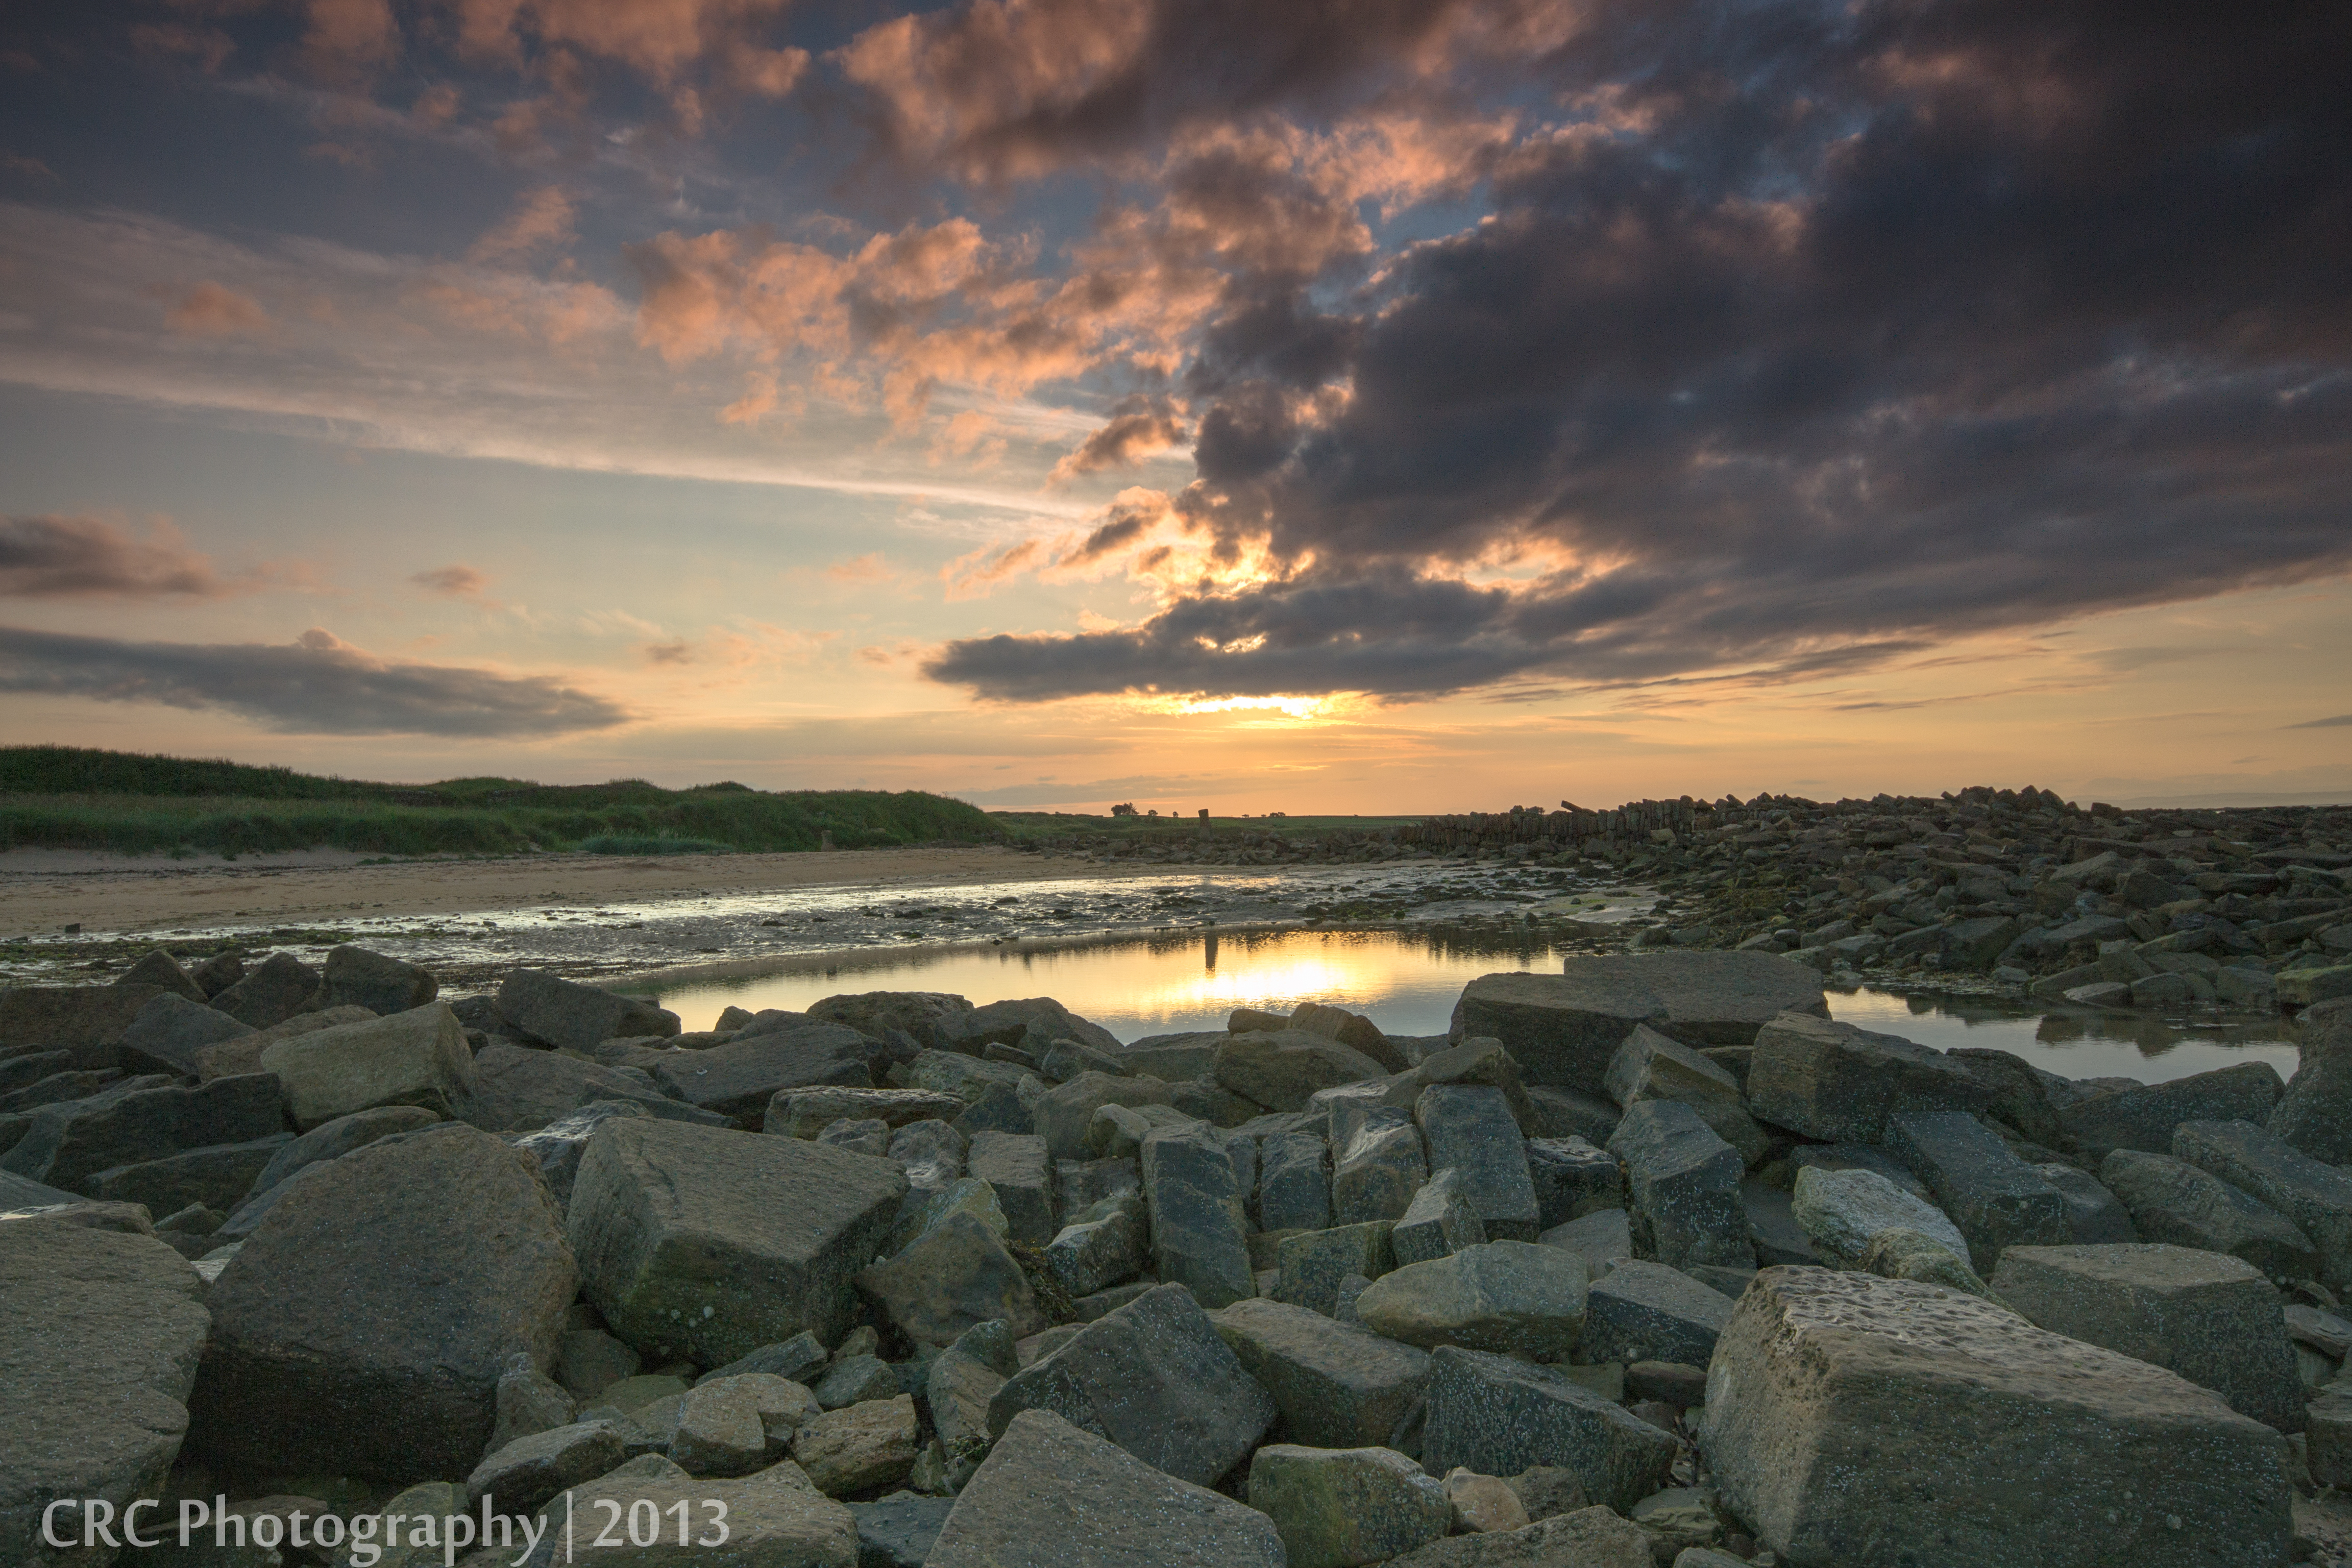
beach, sea, coast, water, sand, rock, ocean, horizon, cloud, sky, sun, sunrise, sunset, sunlight, morning, shore, wave, dawn, dusk, bay, material, rocks, clouds, reflections, scotland, fife, cape, wind wave